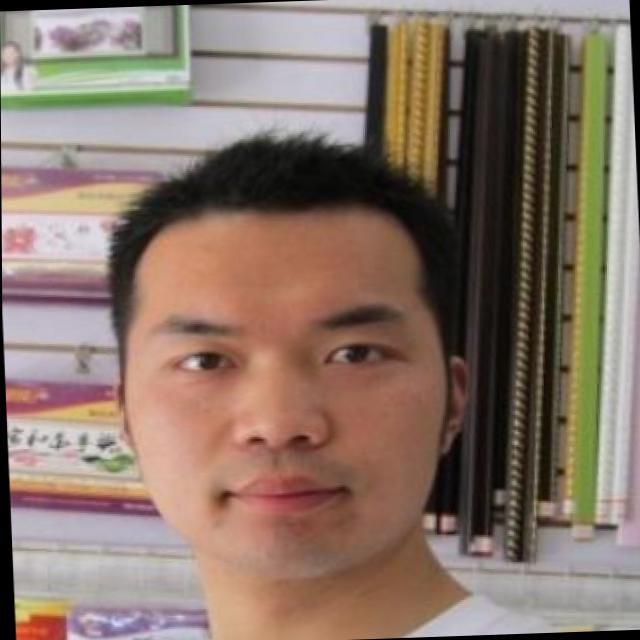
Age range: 21-44